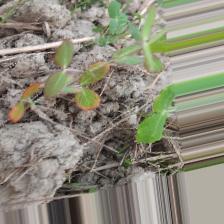
Label: Lentil Rust